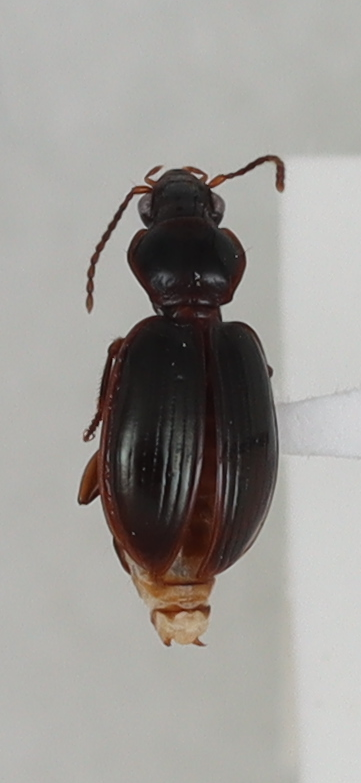
Scientific name: Mecyclothorax brunneonubiger
Plot: 17
Trap: E
Collected: 20190619